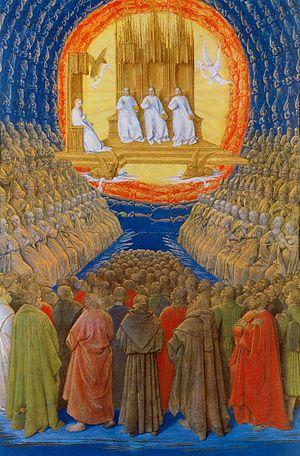
La Trinité et tous les saints Heures d'Étienne Chevalier, enluminées par Jean Fouquet Musée Condé, Chantilly, R.-G. Ojeda, RMN / musée Condé, Chantilly Les suffrages des saints s'achèvent par l'image de la Trinité dans sa gloire tournée vers la Vierge, devant une assemblée de toutes les hiérarchies célestes. Comme dans la Mort de la Vierge ou son Assomption, Fouquet crée une lumière divine intense en combinant un fond jaune avec une couronne d'anges orange bordée d'anges bleu royal. Les hiérarchies sont baignées par la lumière dorée émanant de la Trinité, dans une réverbération quasi infinie.
Le Livre d'heures d'Étienne Chevalier est un ancien livre d'heures manuscrit, œuvre de Jean Fouquet réalisée entre 1452 et 1460. Aujourd'hui en grande partie détruit, seuls 49 feuillets contenant 47 miniatures subsistent, dispersés dans huit lieux de conservation différents en Europe et aux États-Unis. Quarante de ces feuillets sont exposés au musée Condé à Chantilly.
L'Enfant de Marie ou L'Enfant de la bonne Vierge est un conte populaire allemand qui figure parmi ceux recueillis par les frères Grimm dans le premier volume de Contes de l'enfance et du foyer. La trame du récit a des origines cependant plus anciennes et remonte au moins au XVIIᵉ siècle.